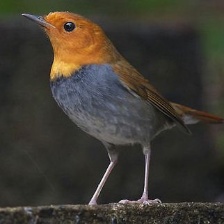
Species: JAPANESE ROBIN
Scientific name: ERITHACUS AKAHIGE
ImageNet parent category: robin